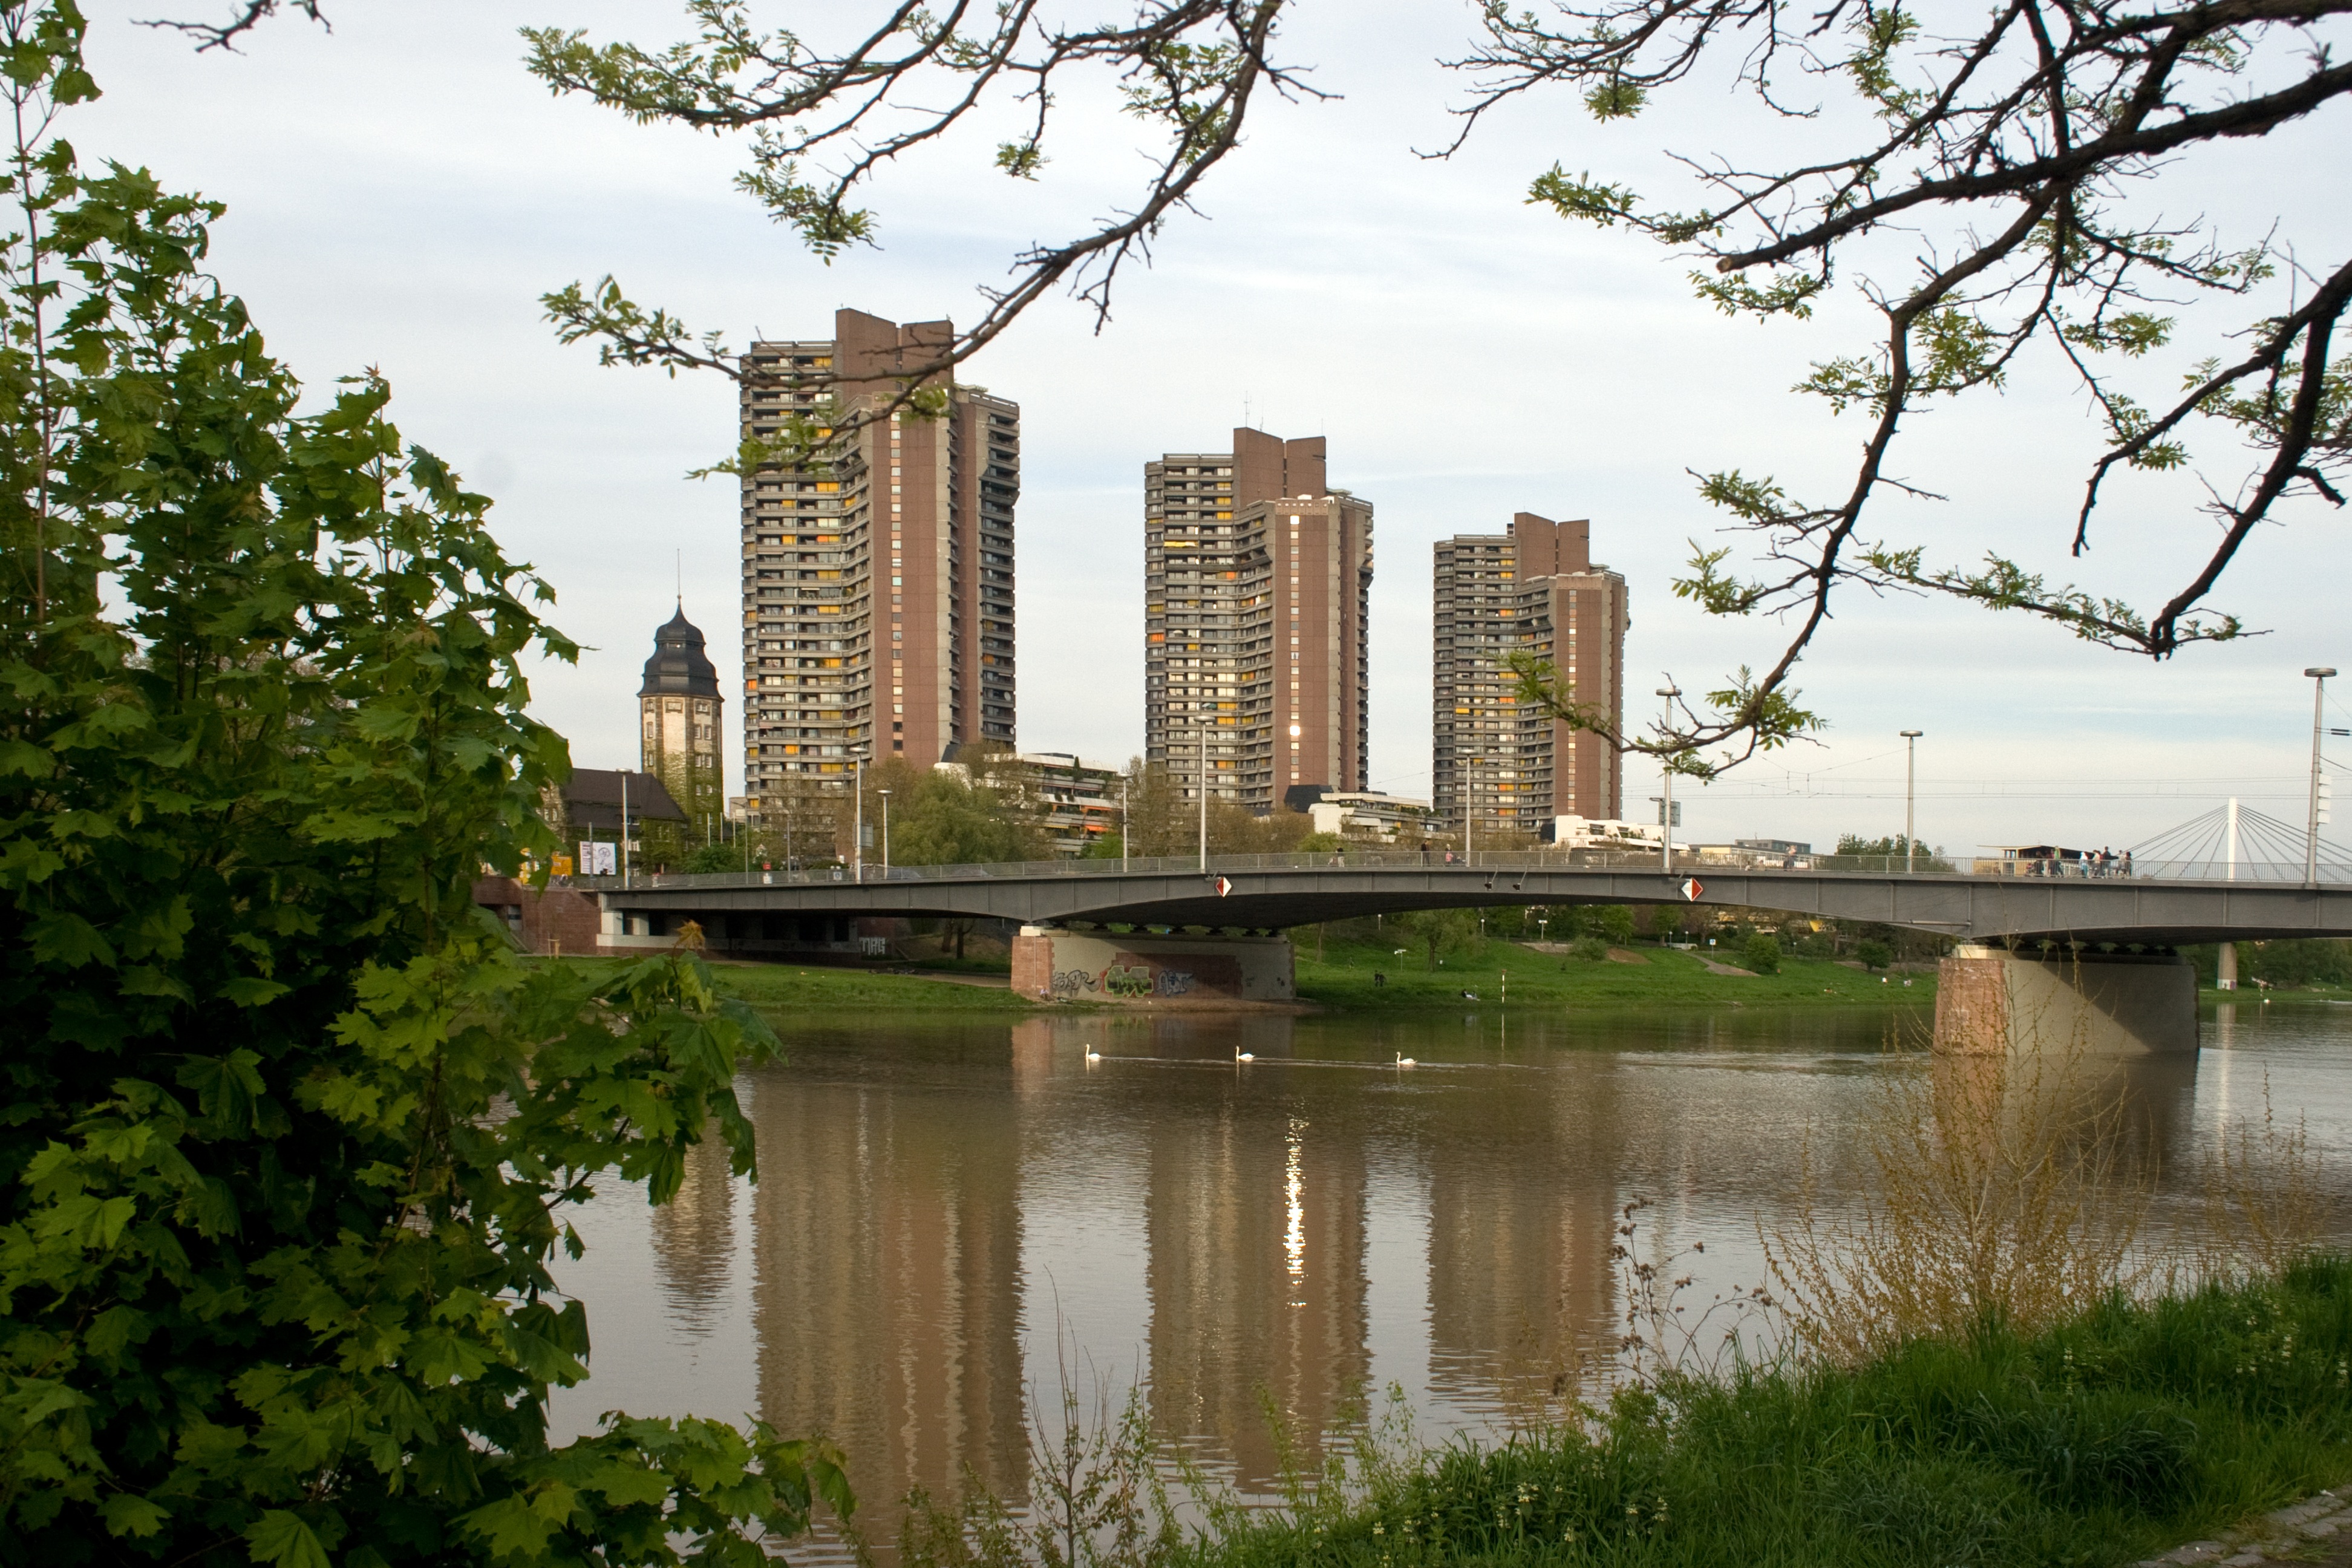
tree, architecture, bridge, skyline, city, river, canal, cityscape, downtown, reflection, park, landmark, waterway, tower block, skyscrapers, estate, mannheim, neckar, urban area, residential area, human settlement